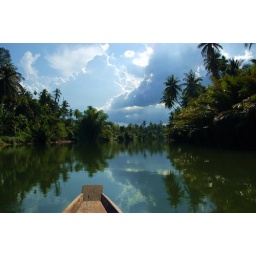
boat trip on the river in sawi (thaiand)